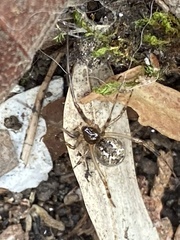
Species: Parasteatoda_tepidariorum